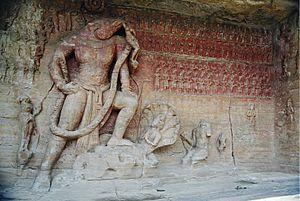
Introduction générale à l'étude des doctrines hindoues est un livre de René Guénon paru en 1921. C'est le premier ouvrage de cet auteur. René Guénon y explique ce qu'est une tradition en général, terme qu'il ne peut appliquer qu'au cas des traditions anciennes et orthodoxes à l'exclusion de toutes celles que le monde moderne et occidental a générées ou transformées. Suit un exposé des principes et des points de vue, ou darshanas, selon lesquels peut être étudiée la tradition hindoue. Le livre se termine par un examen des interprétations occidentales fautives, d’après lui, ayant cours sur l'hindouisme.